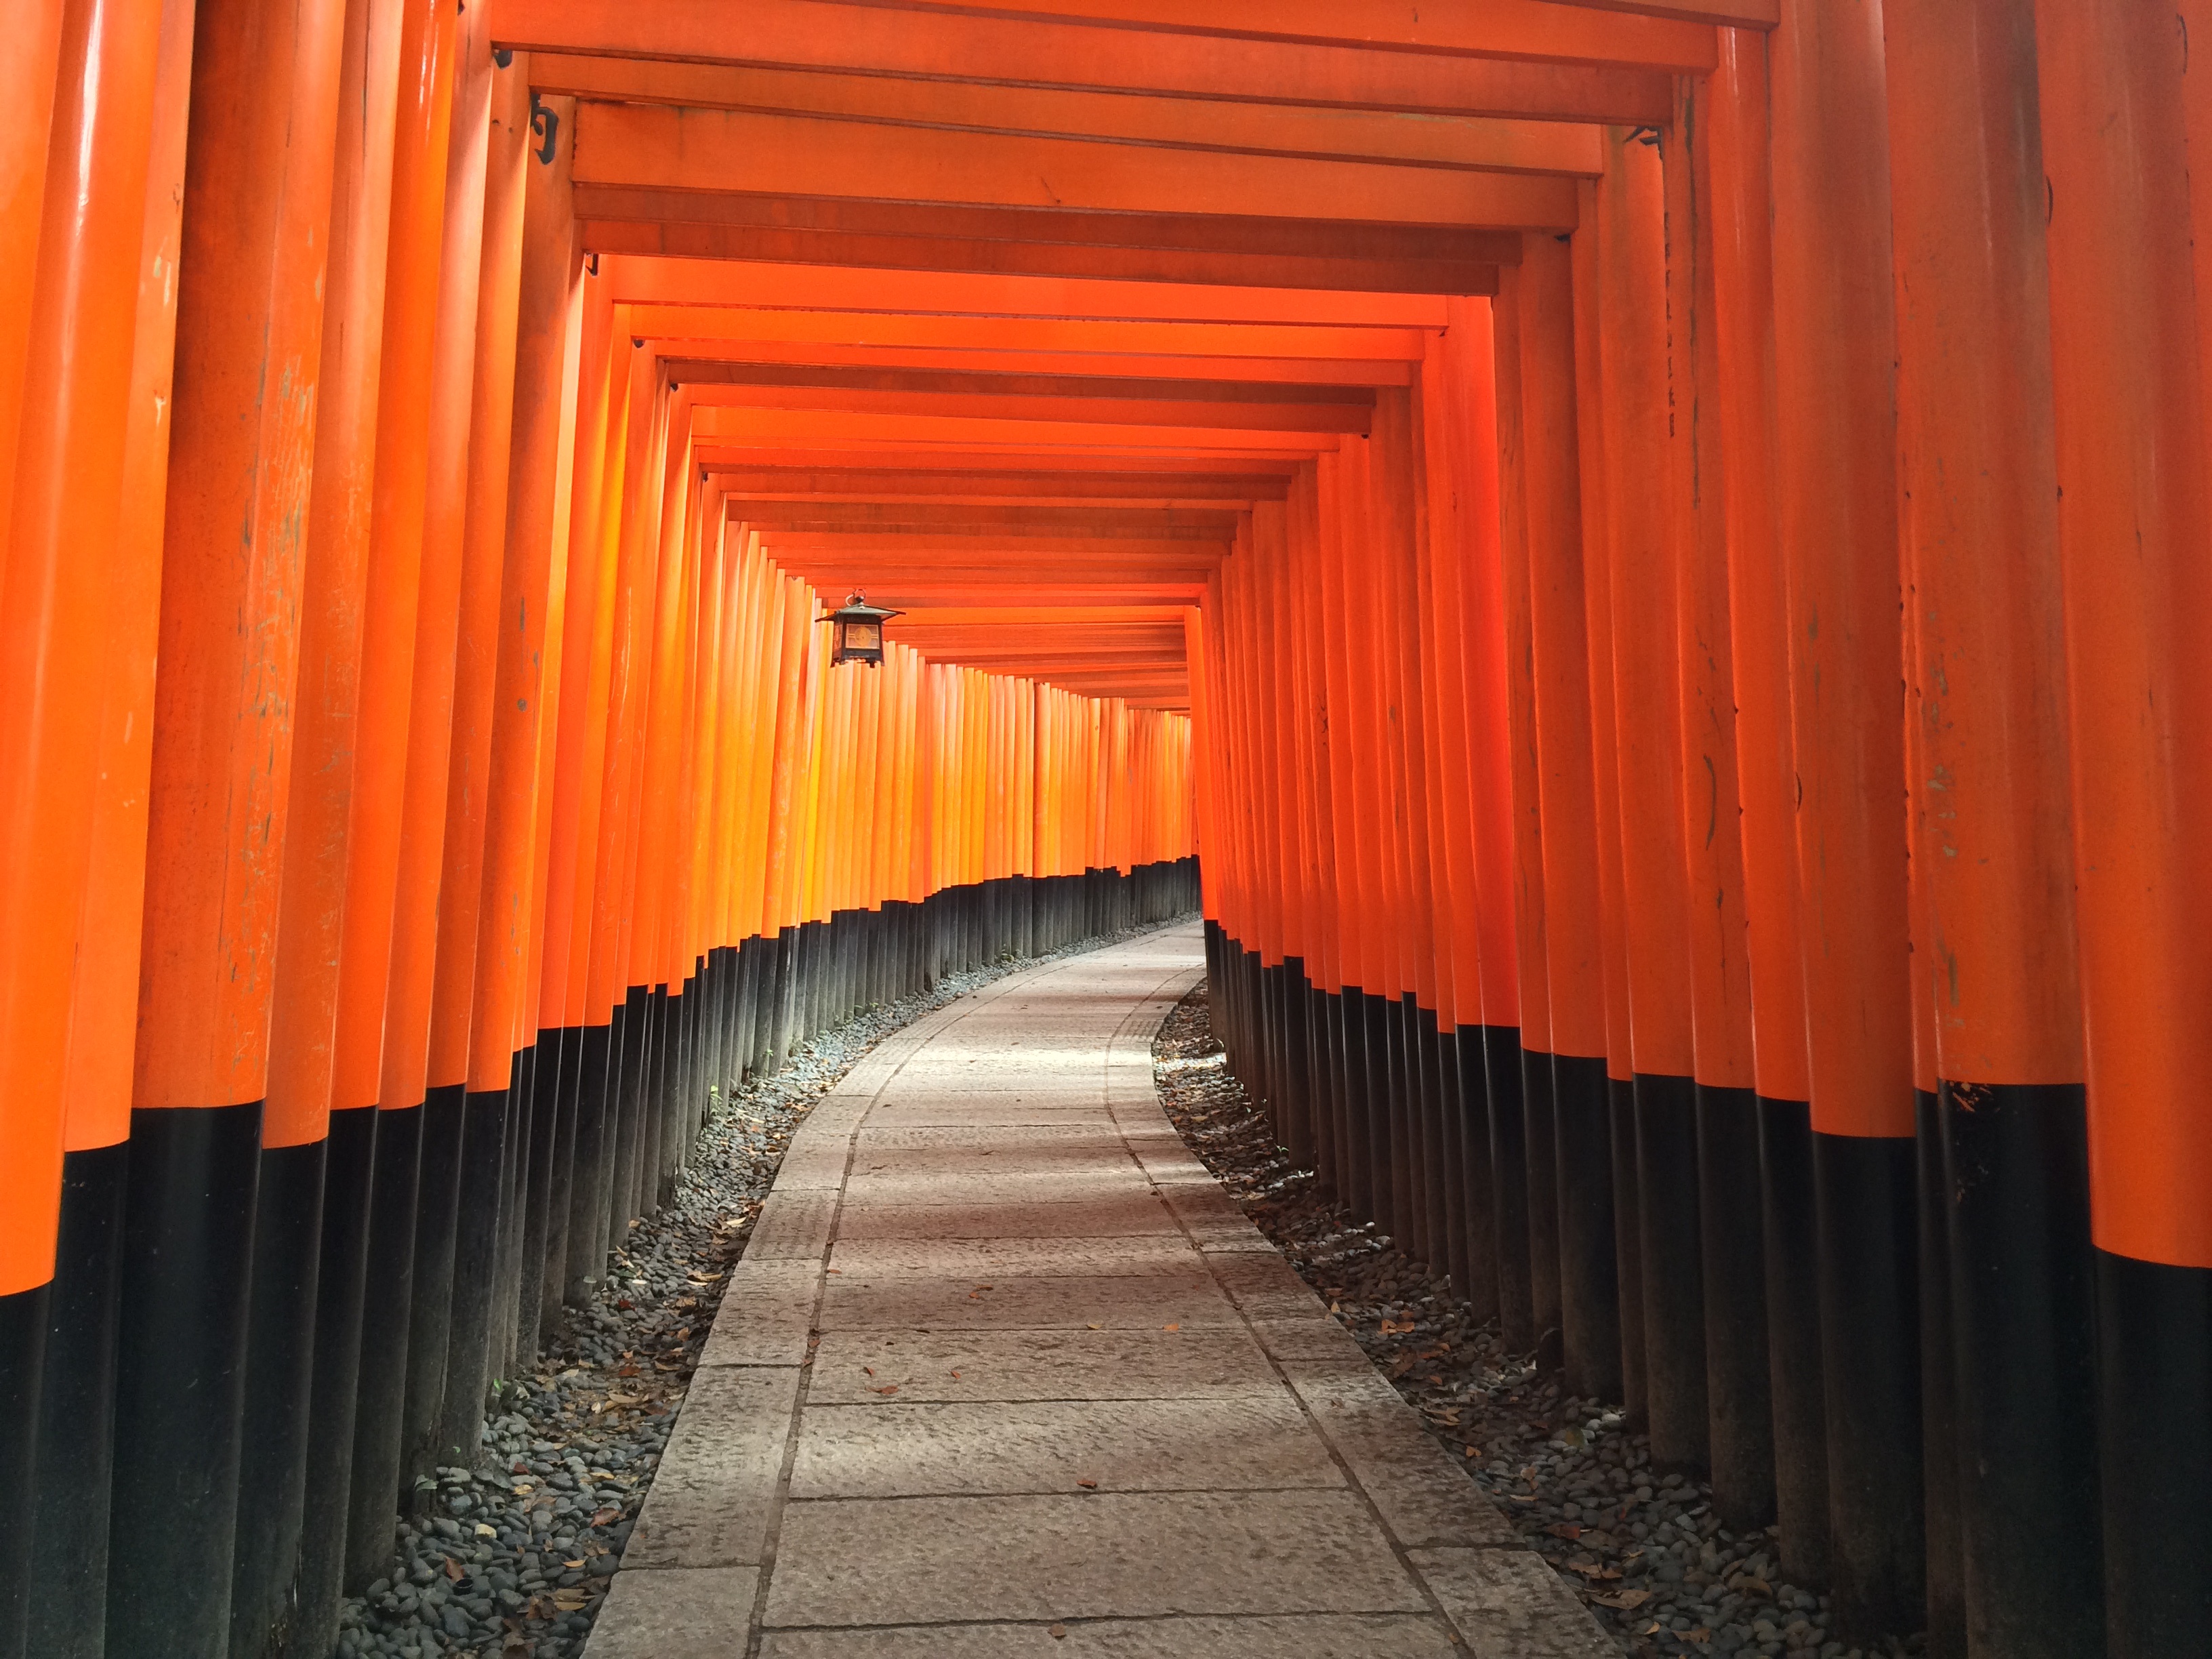
path, wood, trail, sunlight, stone, orange, line, column, red, hall, color, black, yellow, japan, interior design, temple, torii, torii gates